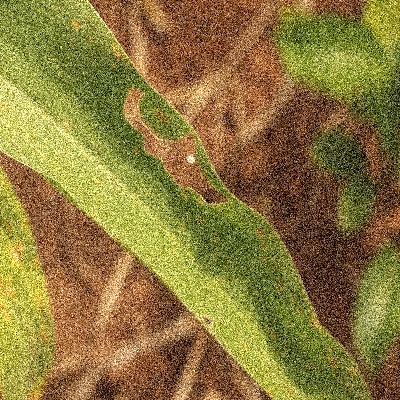
Label: Corn_(Maize)___Maize_Streak_Virus